Wildlife of Zanzibar

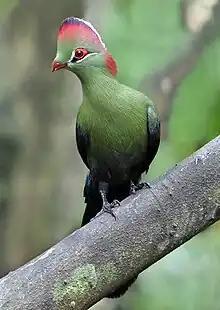
Fischer's turaco

Kidike Root Site is in the central part of Pemba Island. It has the endangered Pemba flying fox, considered the largest bat species in the world. Other animals in the island are the vervet monkeys, Mozambique cobras, tortoises, bush crabs, red eyed doves and mangrove king fishers. It is located close to Chake.